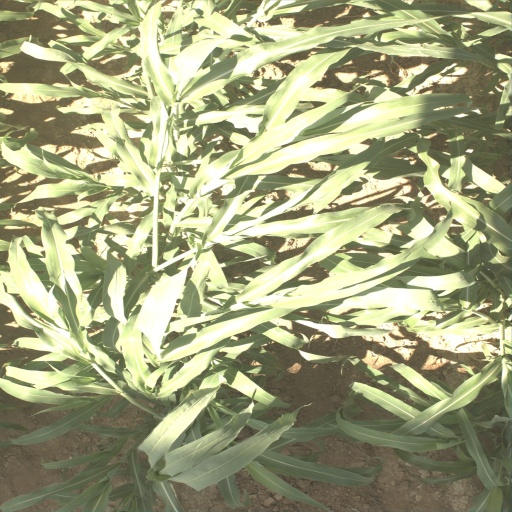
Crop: sorghum